Gunther von Hagens

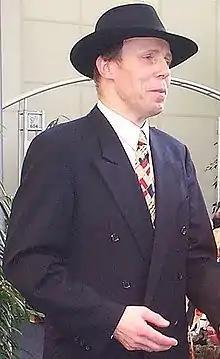
Gunther von Hagens in Cologne, 2000

In its first twenty years, plastination was used to preserve small specimens of tissue for medical study. It was not until the early 1990s that equipment was developed to make it possible to plastinate whole body specimens, each specimen taking up to 1,500 hours of work to prepare. The first exhibition of whole plastinated bodies took place in Japan in 1995. Over the next two years, Hagens developed his first "Body Worlds" exhibition, showing whole bodies plastinated in lifelike poses and dissected to show various structures and systems of human anatomy, and these have since met with public interest and controversy in more than fifty cities around the world. The exhibition, and Hagens' subsequent exhibitions "Body Worlds 2, 3 and 4", had received more than 26 million visitors all over the world .